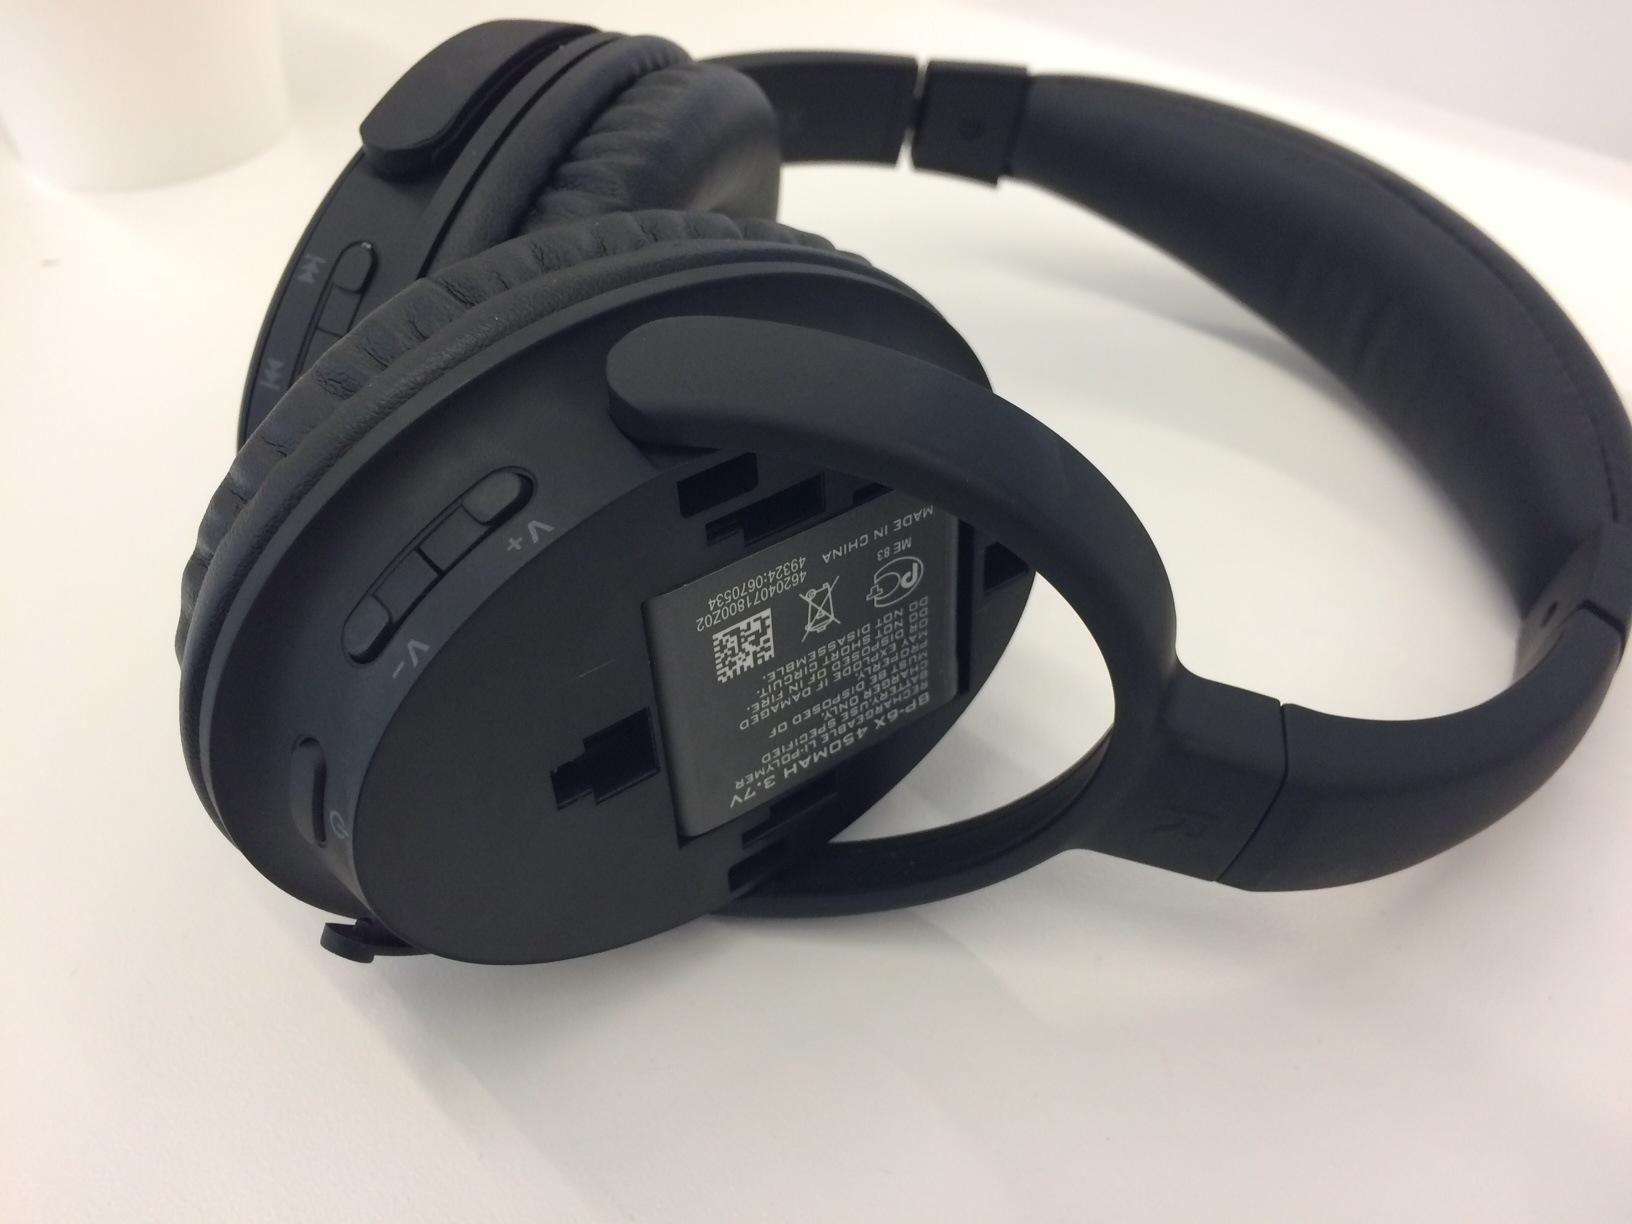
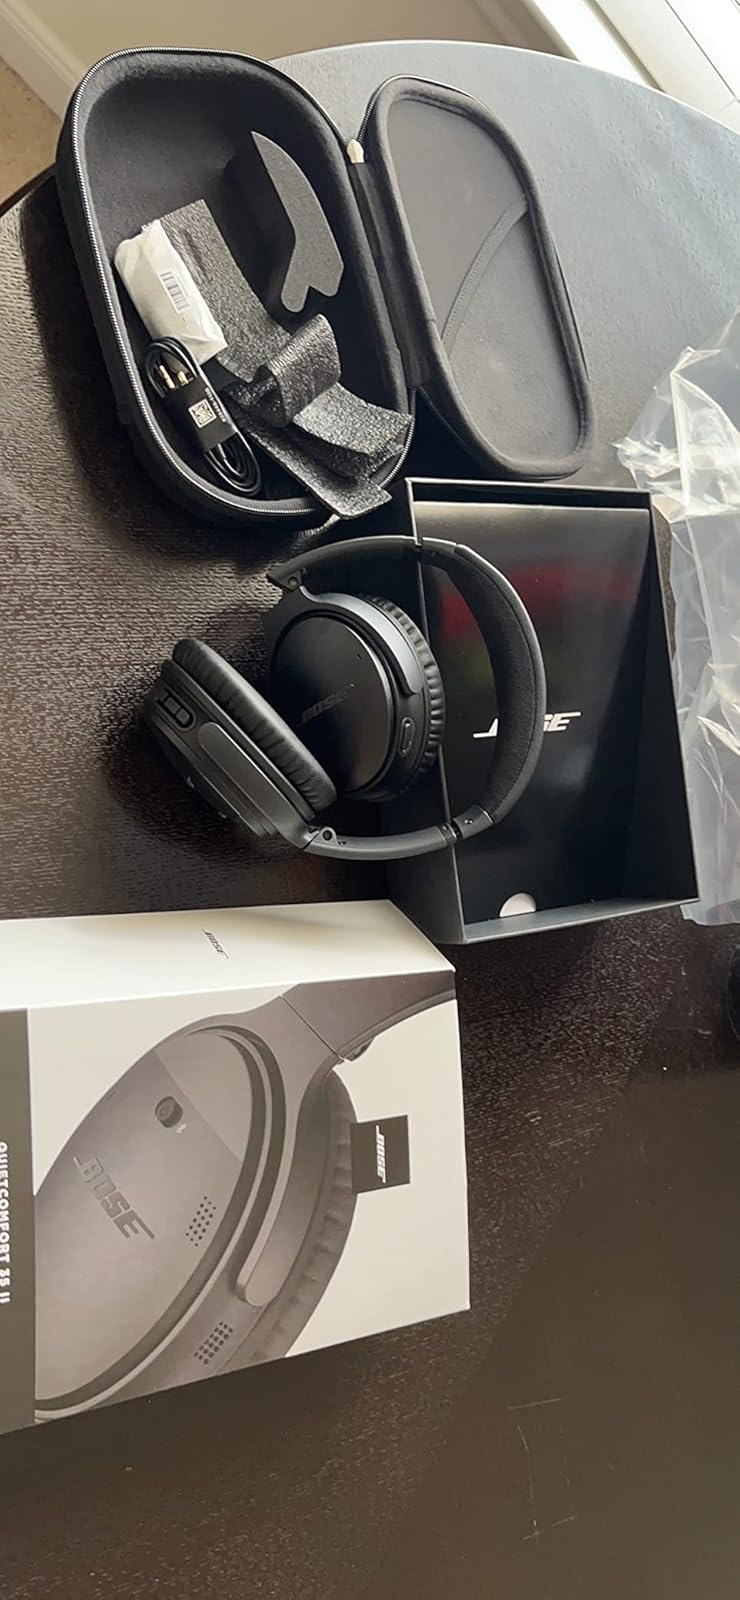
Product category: headphones
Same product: no